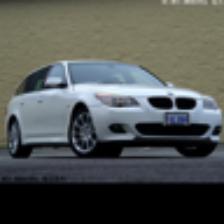
Label: NonHuman